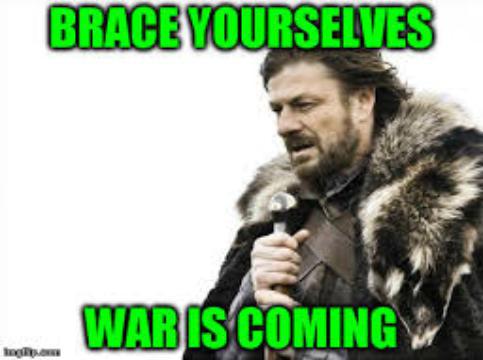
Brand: brace yourself
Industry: Clothes